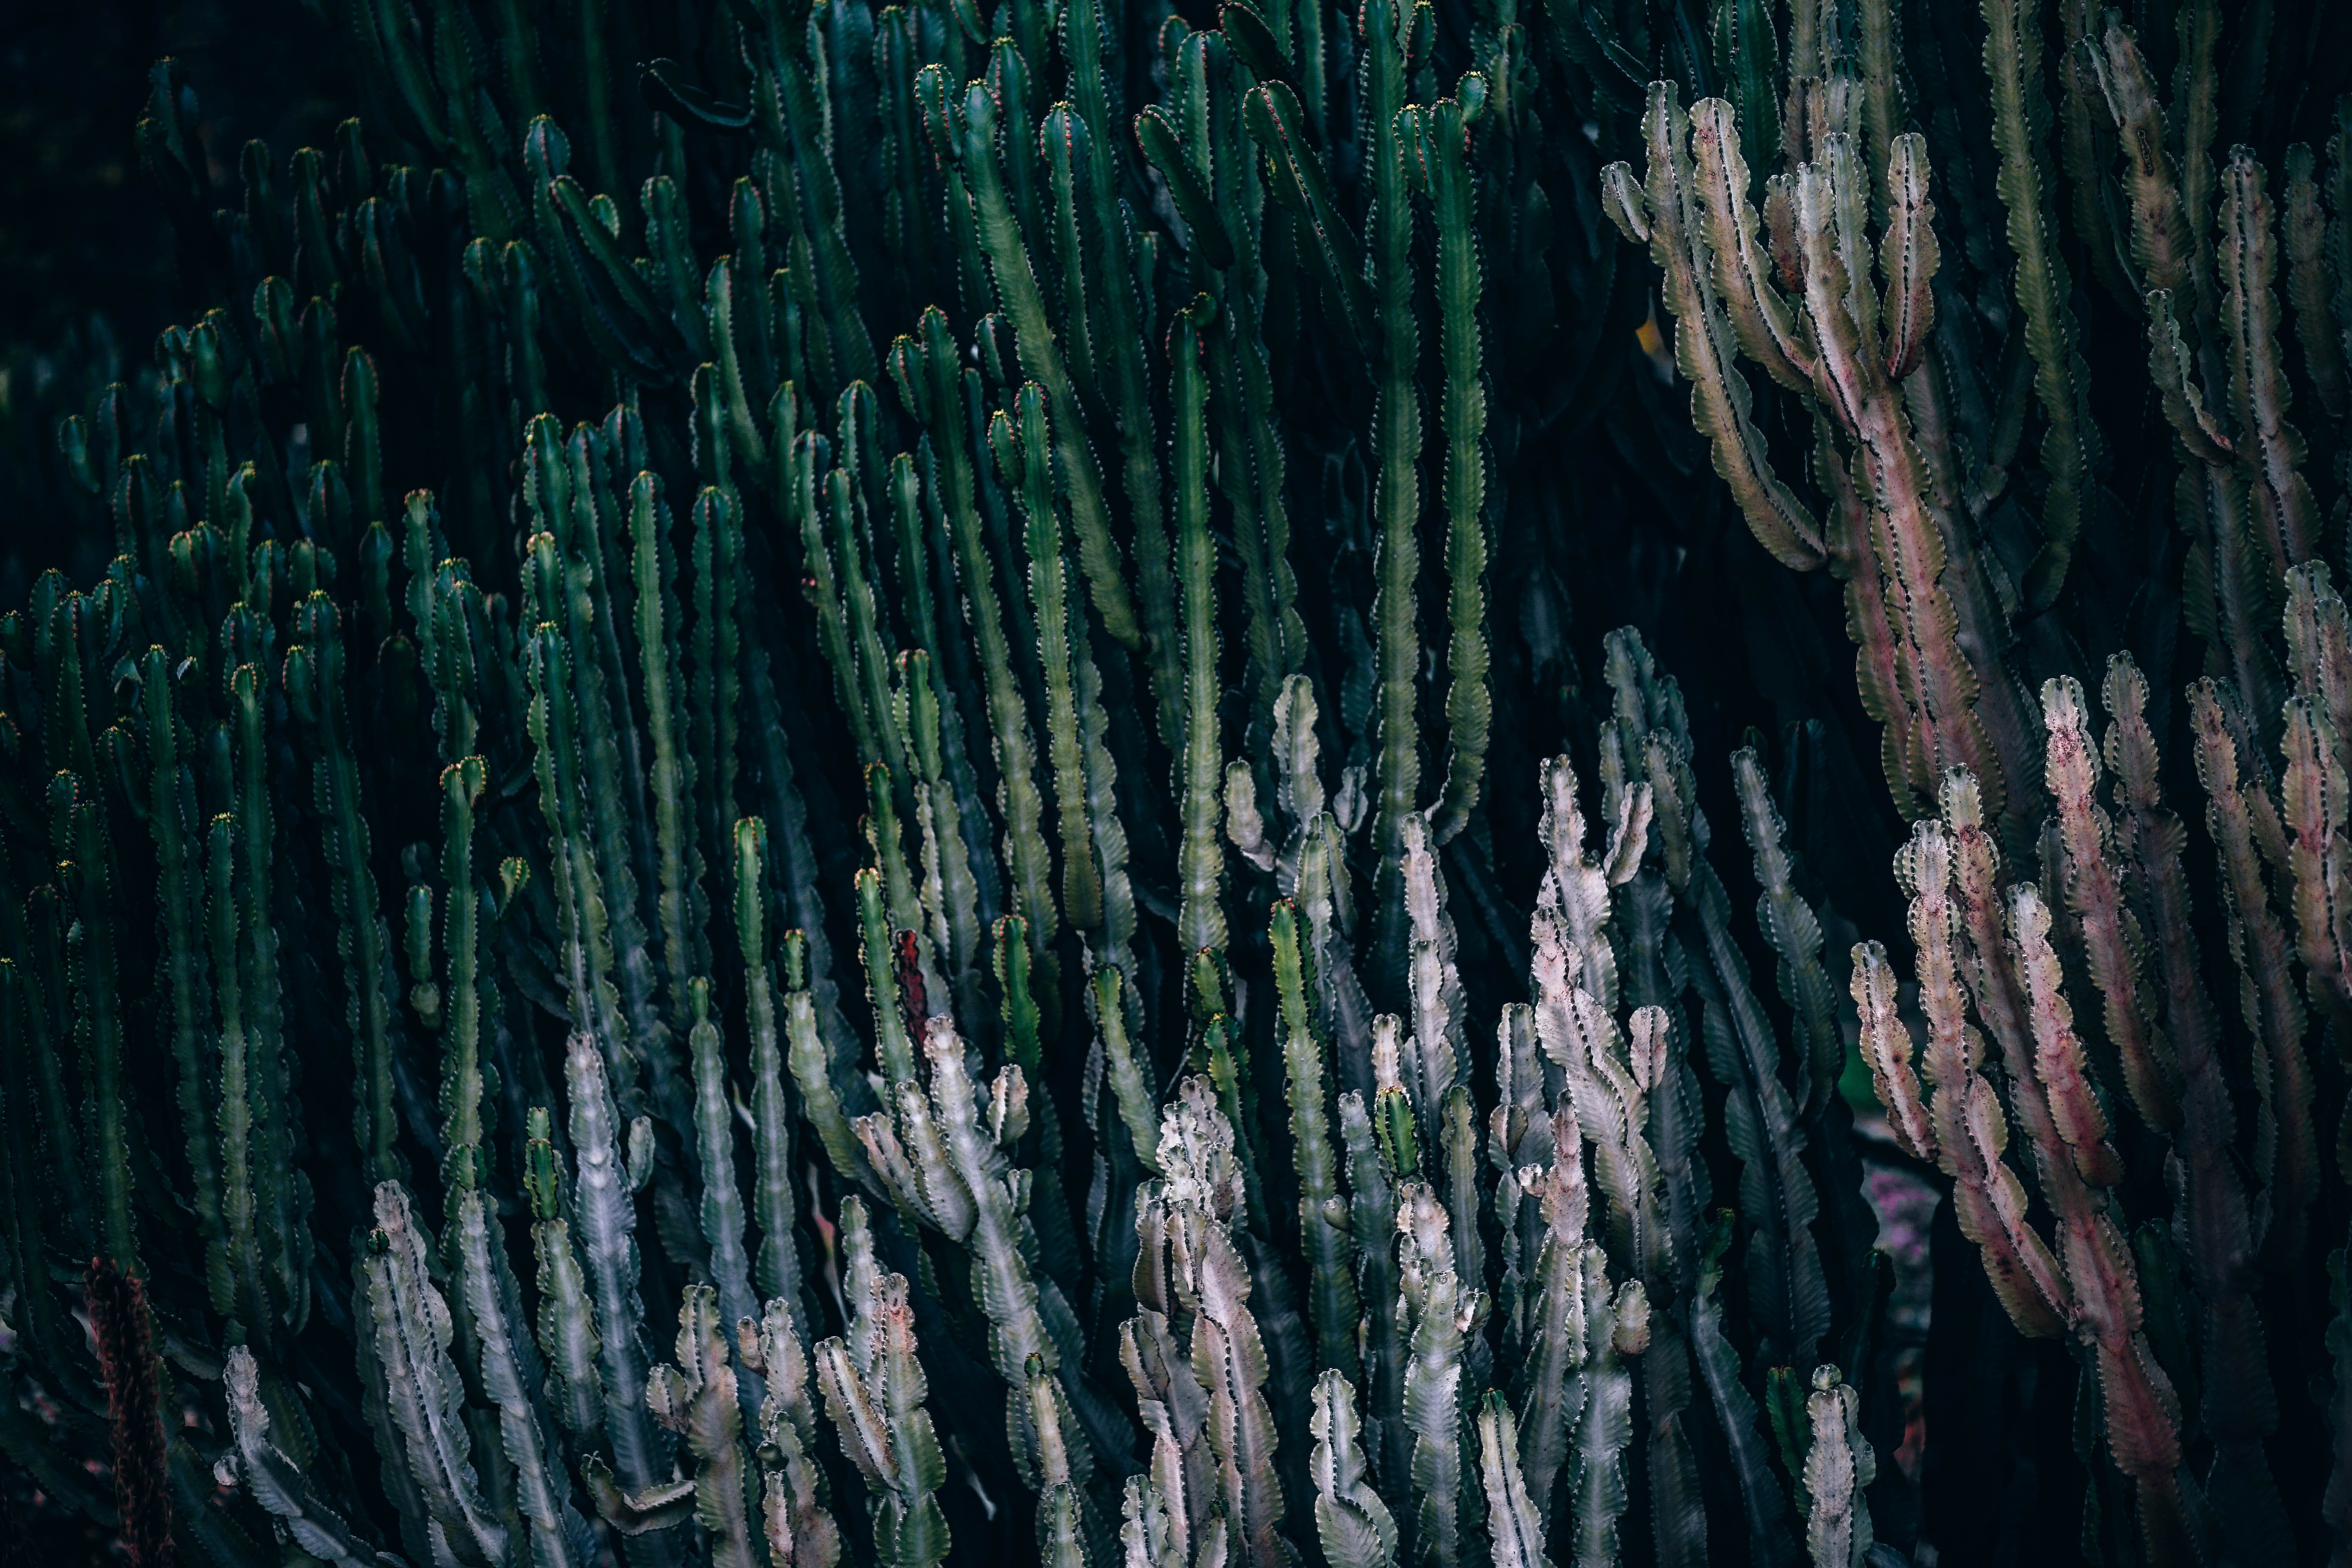
tree, forest, branch, cactus, plant, texture, desert, formation, cacti, habitat, landform, natural environment, geographical feature